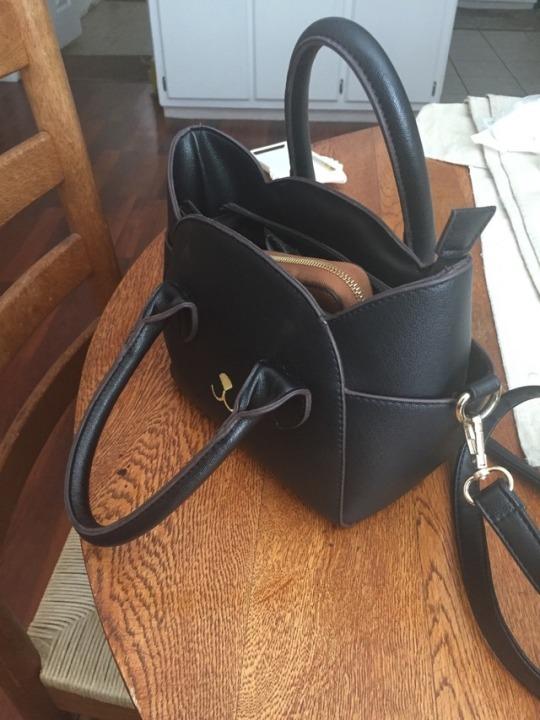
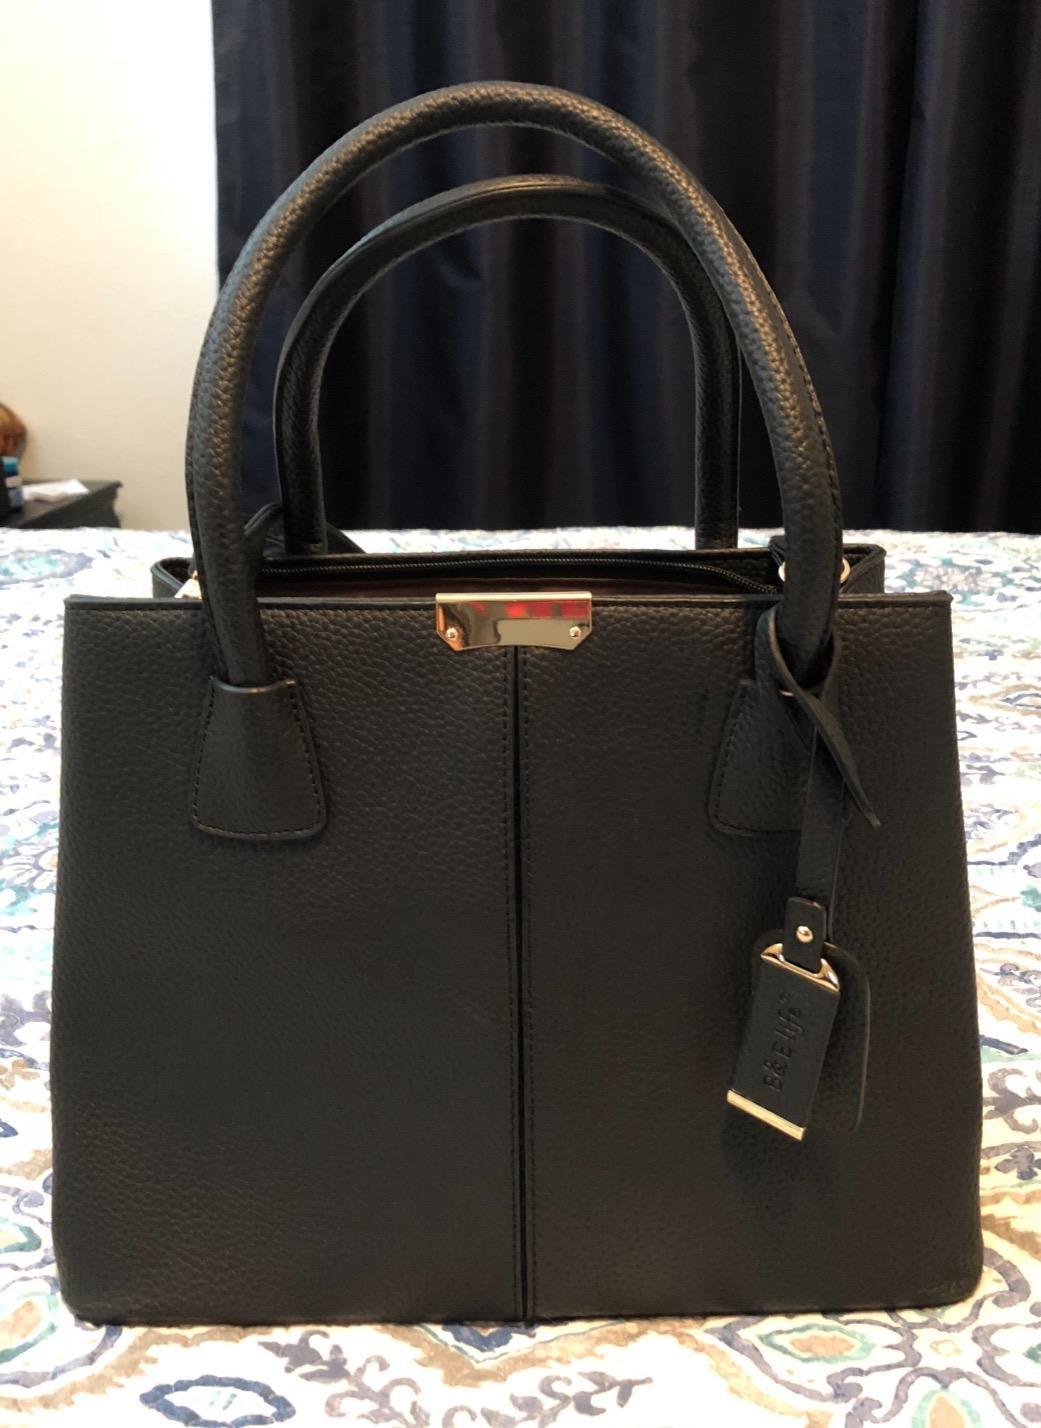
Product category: accessories_handbag
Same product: no